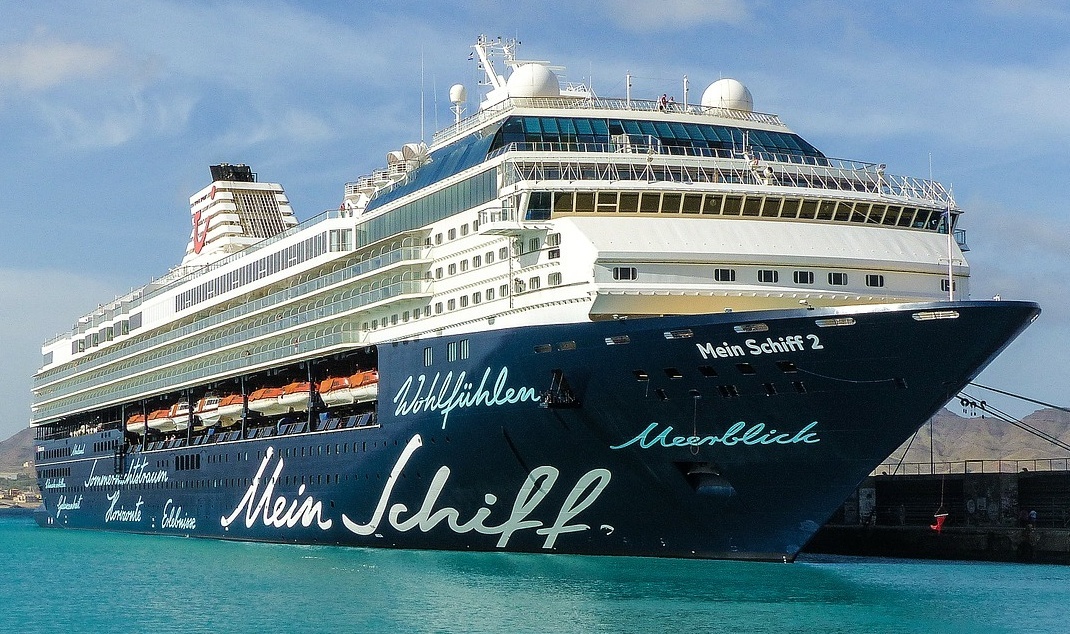
Vehicle type: Ships